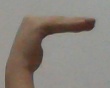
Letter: haa